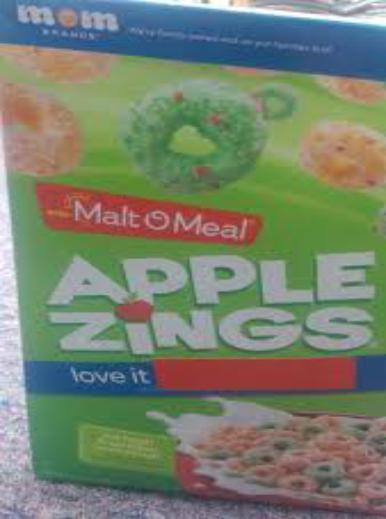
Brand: Apple Zings
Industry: Food